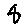
Label: 8